India and weapons of mass destruction

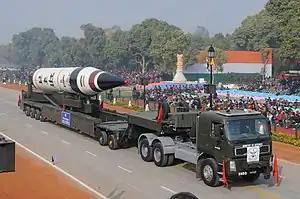
The Agni-V ballistic missile at the Republic Day parade.

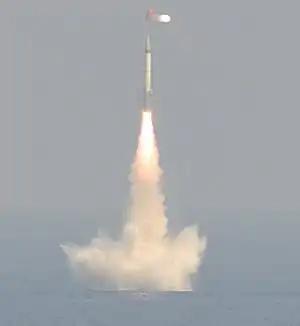
K-15 Sagarika SLBM

The Indian Navy has developed two sea-based delivery systems for nuclear weapons, completing Indian ambitions for a nuclear triad, which may have been deployed in 2015.